Japan–United States relations

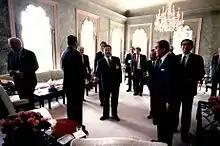
Reagan greeting leaders including Prime Minister Nakasone, Foreign Minister Abe, Finance Minister Takashita in London in 1984

The Japanese government's firm and voluntary endorsement of the security treaty and the settlement of the Okinawa reversion question meant that two major political issues in Japan–United States relations were eliminated. But new issues arose following the so-called "Nixon Shocks" of 1971. In July 1971, the Japanese government was stunned by Nixon's dramatic announcement of his forthcoming visit to the People's Republic of China. Many Japanese were chagrined by the failure of the United States to consult in advance with Japan before making such a fundamental change in foreign policy, and the sudden change in America's stance made Satō's staunch adherence to non-relations with China look like he had been played for a fool. The following month, the government was again surprised to learn that, without prior consultation, Nixon was imposing a 10 percent surcharge on imports, a decision explicitly aimed at hindering Japan's exports to the United States, and was unilaterally suspending the convertibility of dollars into gold, which would eventually lead to the collapse of the Bretton Woods system of fixed currency exchange rates. The resulting decoupling of the yen and the dollar led the yen to soar in value, significantly damaging Japan's international trade and economic outlook.